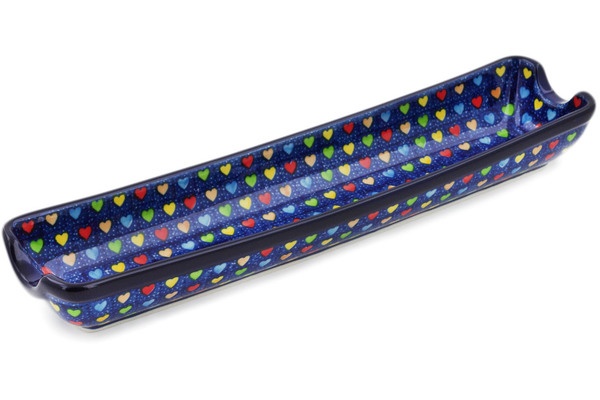
13" Rolling Pin Cradle - Colourful Dot Show
This Polish Pottery 13" Rolling Pin Cradle - Colourful Dot Show is handmade and handpainted by the Ceramika Artystyczna factory in Boleslawiec, Poland. Height: 1.77" | Width: 3.15" | Length: 13.58" All measurements are from outside edge to outside edge. SIGNATURE UNIKAT Pattern: Colourful Dot Show - #U4835 | Shape: #880 Polish Pottery House Stoneware is: Quality One (GAT 1) Hand-crafted & Hand Painted Oven safe up to 480° Microwave & Dishwasher Safe Lead & Cadmium Free So durable, use them as your every dishes! Your order will ship within 2-5 business days. Please allow extra time during holiday seasons.
Brand: Ceramika Artystyczna
Category: Home & Garden > Kitchen & Dining > Kitchen Tools & Utensils > Rolling Pin Accessories